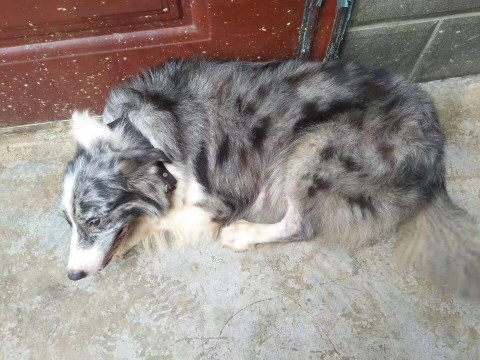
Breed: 2594-n000109-Border_collie